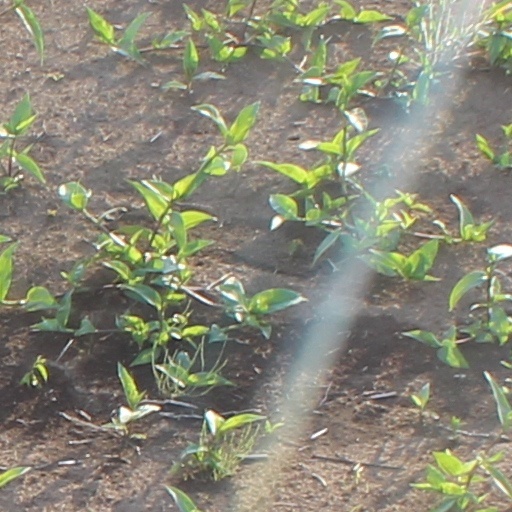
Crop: wheat